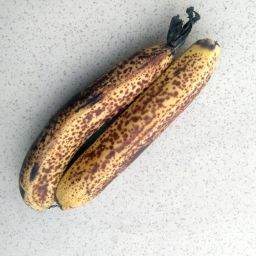
Fruit: Banana
Quality: Bad